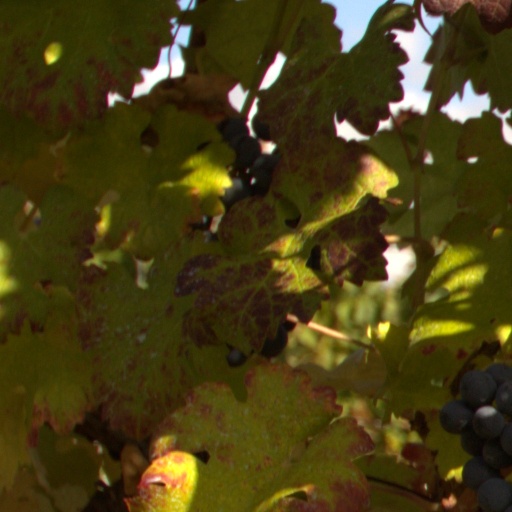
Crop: grape